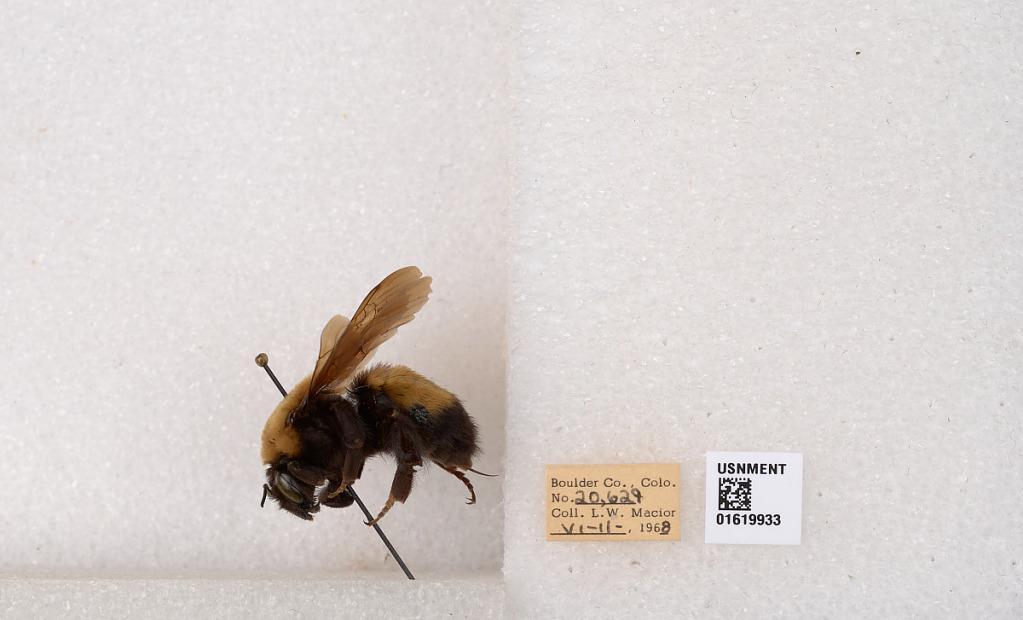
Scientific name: Bombus (Bombus) nevadensis Cresson